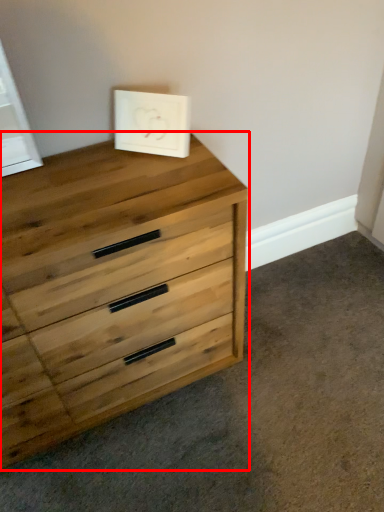
Question: From the image's perspective, where is chest of drawers (annotated by the red box) located in relation to picture frame in the image? Select from the following
(A) above
(B) below
Answer: B